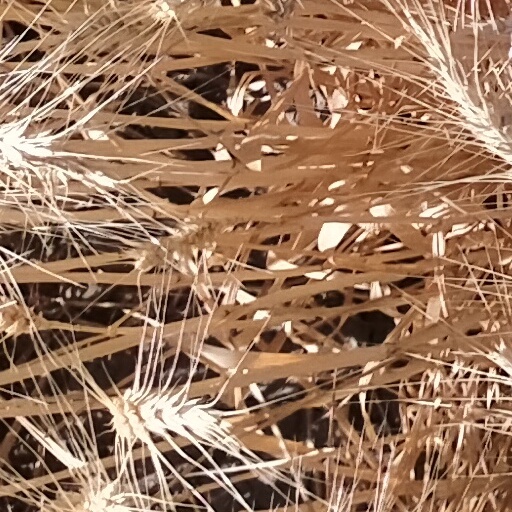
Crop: wheat